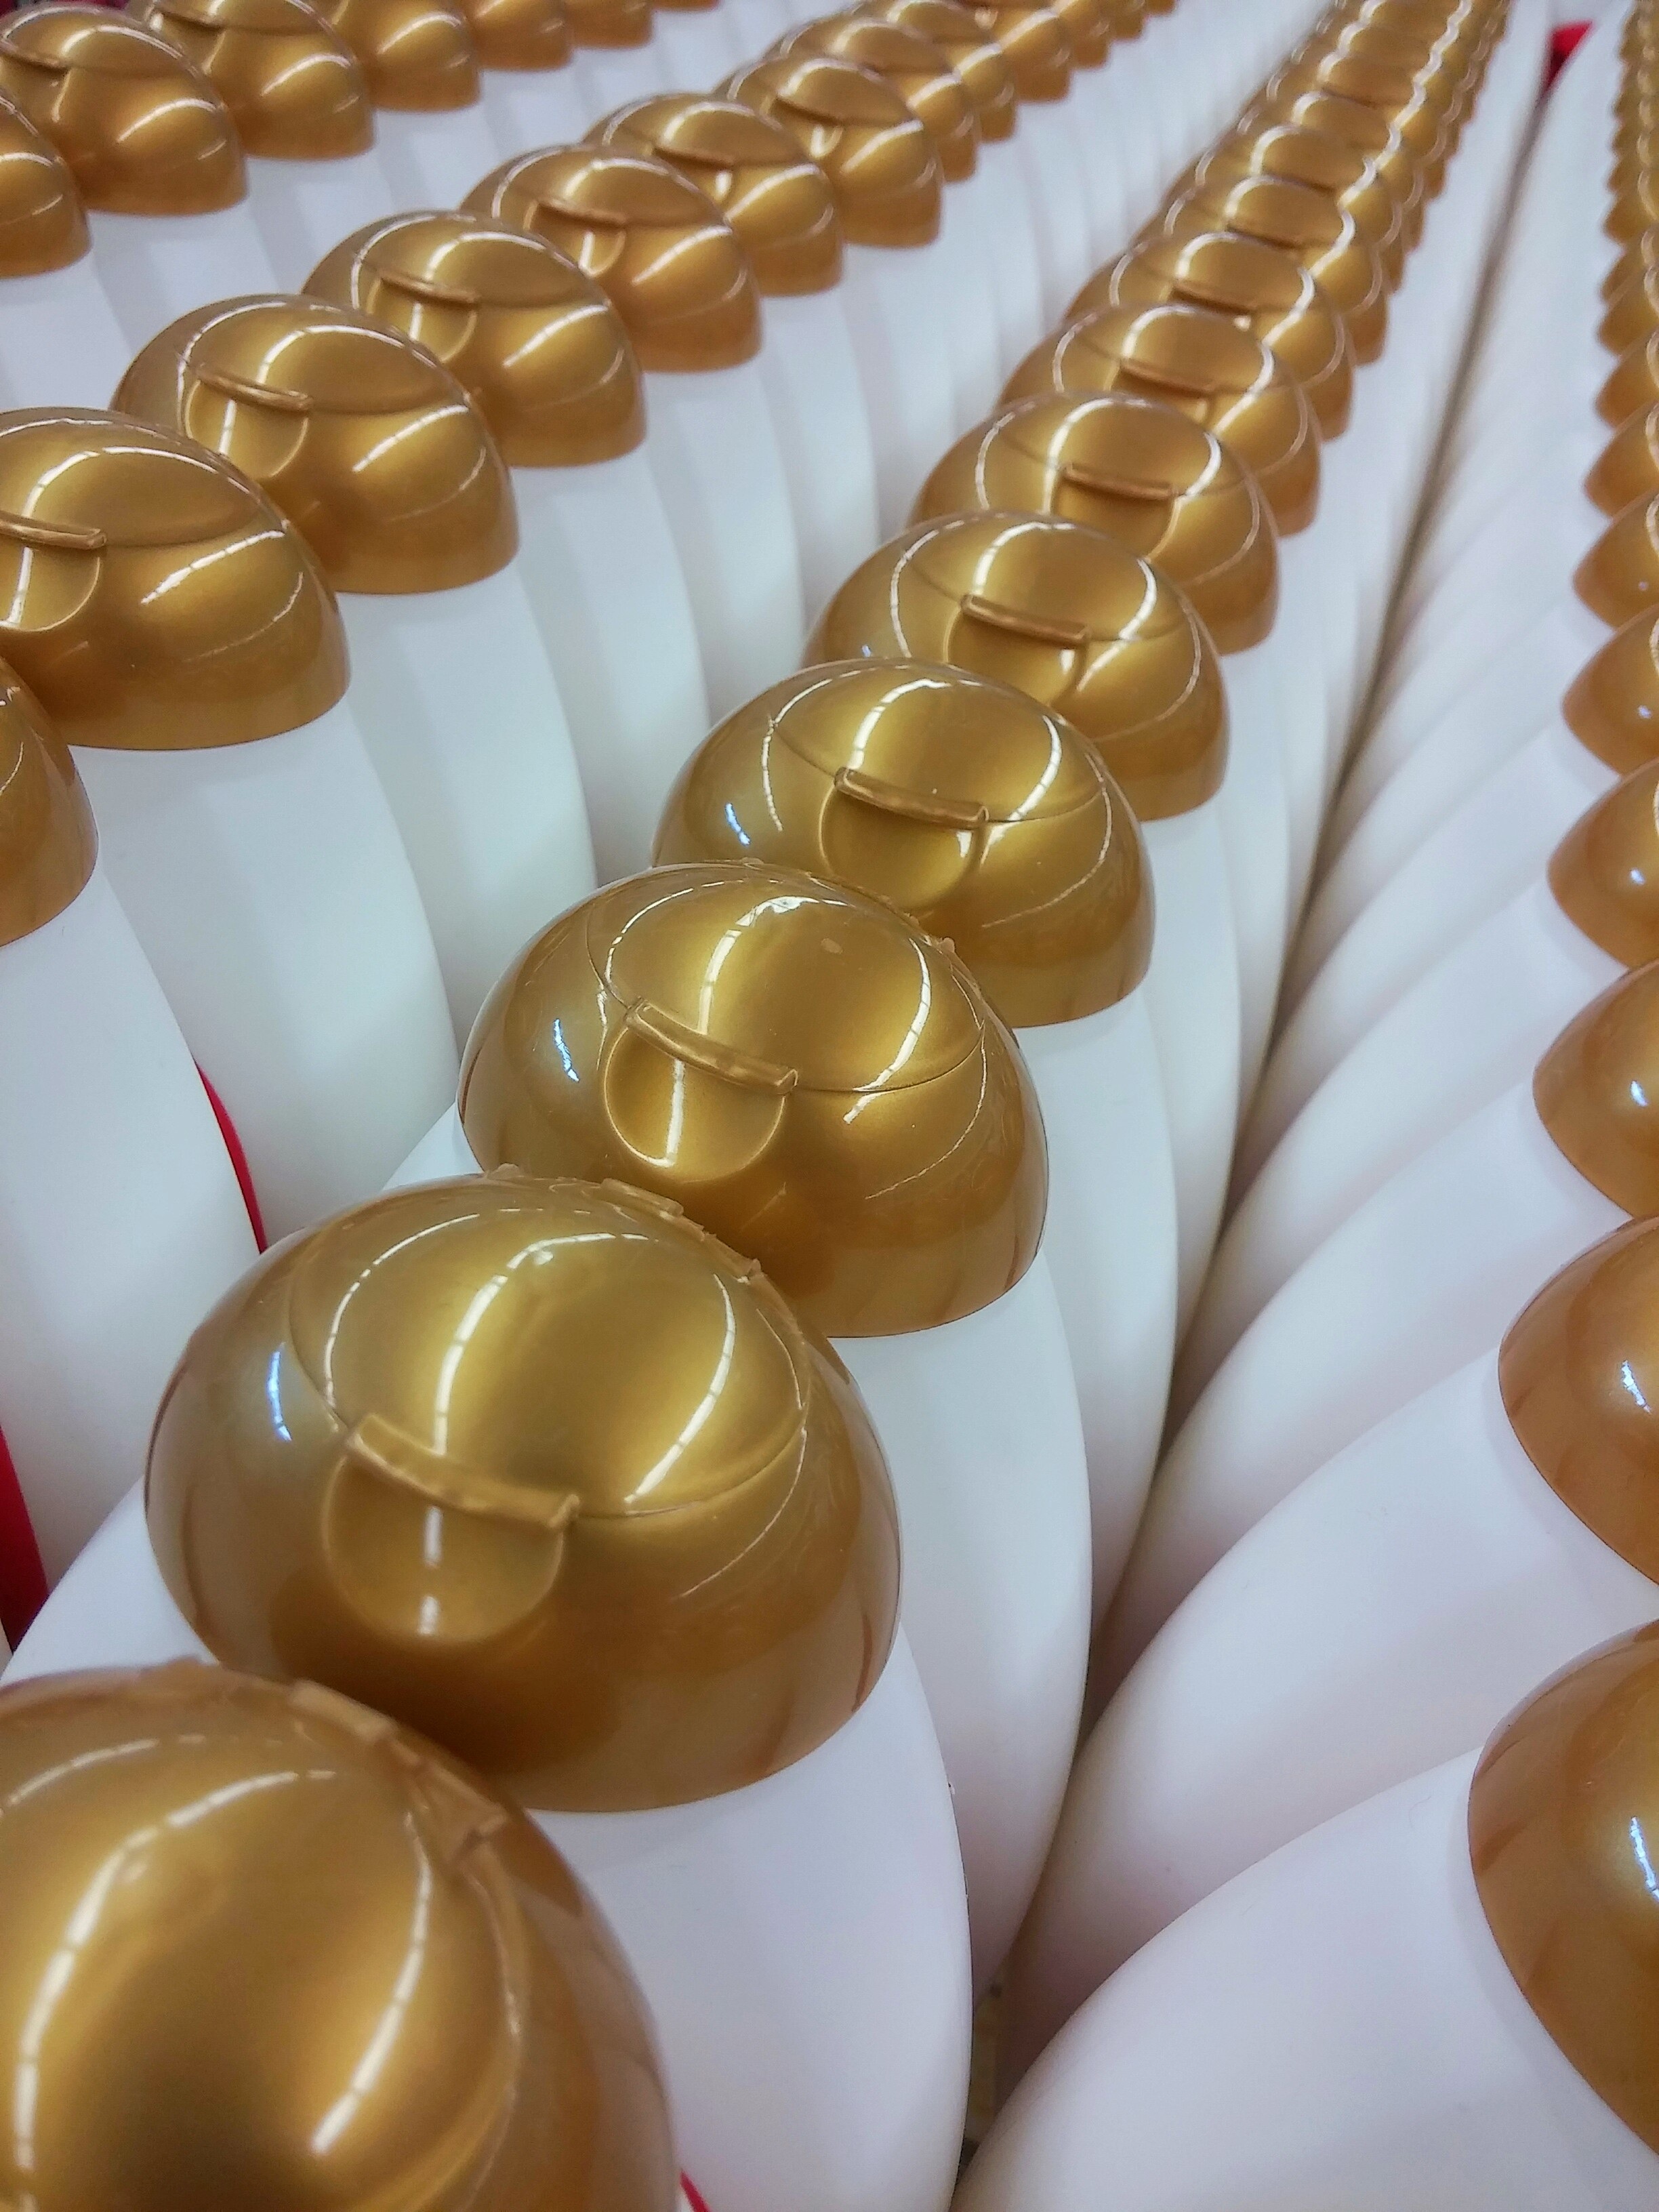
food, factory, baking, dessert, cuisine, beauty, sweetness, products, beauty industry, mass production, production line, toiletries